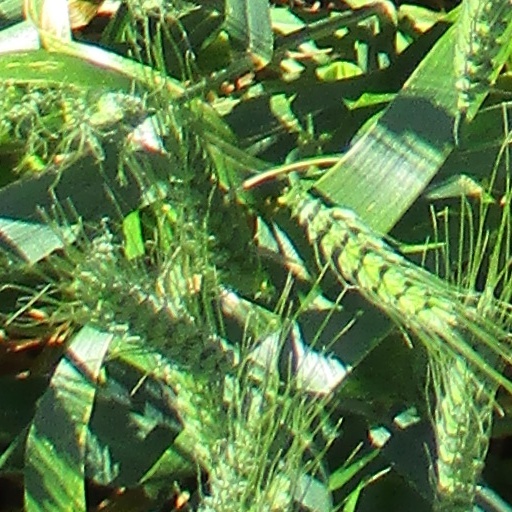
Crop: wheat